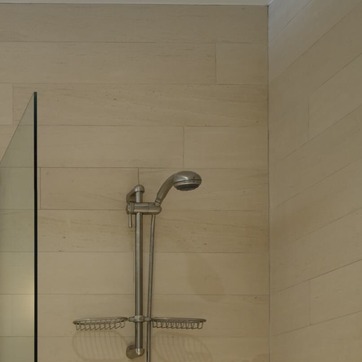
Material: metal